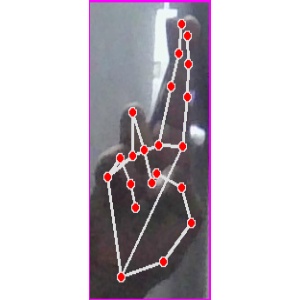
अक्षर: र